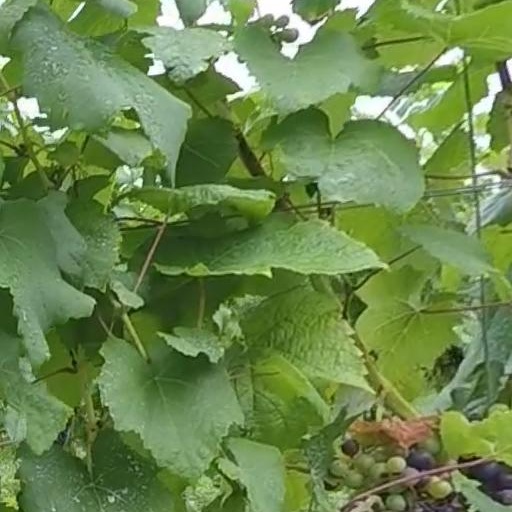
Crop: grape